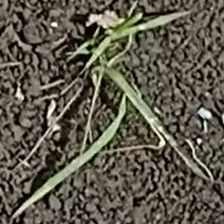
Weed species: Digitaria_SP_(Digitaria Sanguinalis )